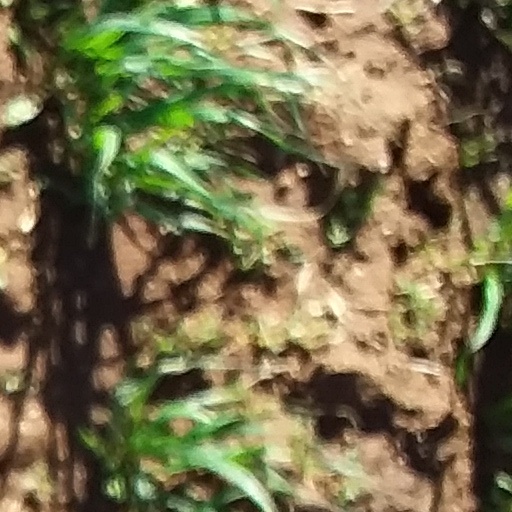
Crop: wheat